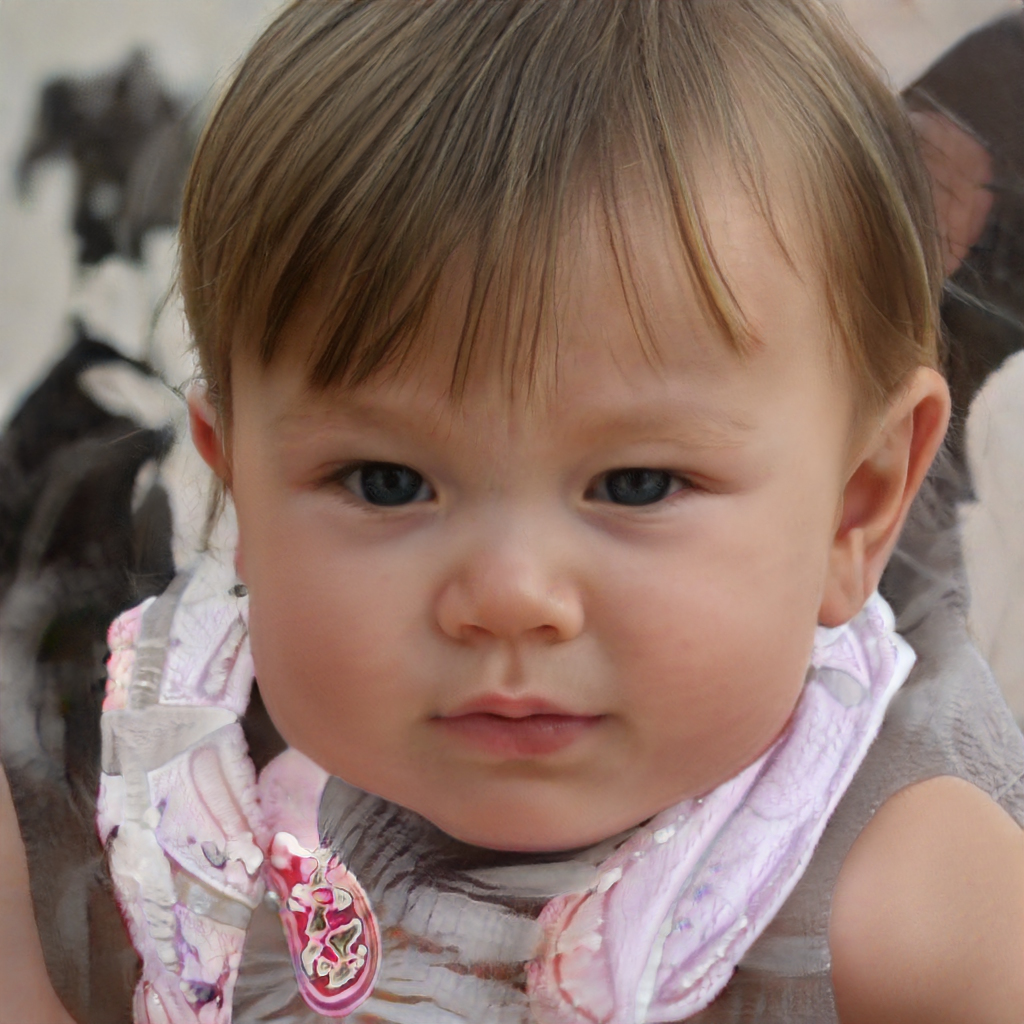
Gender: Female